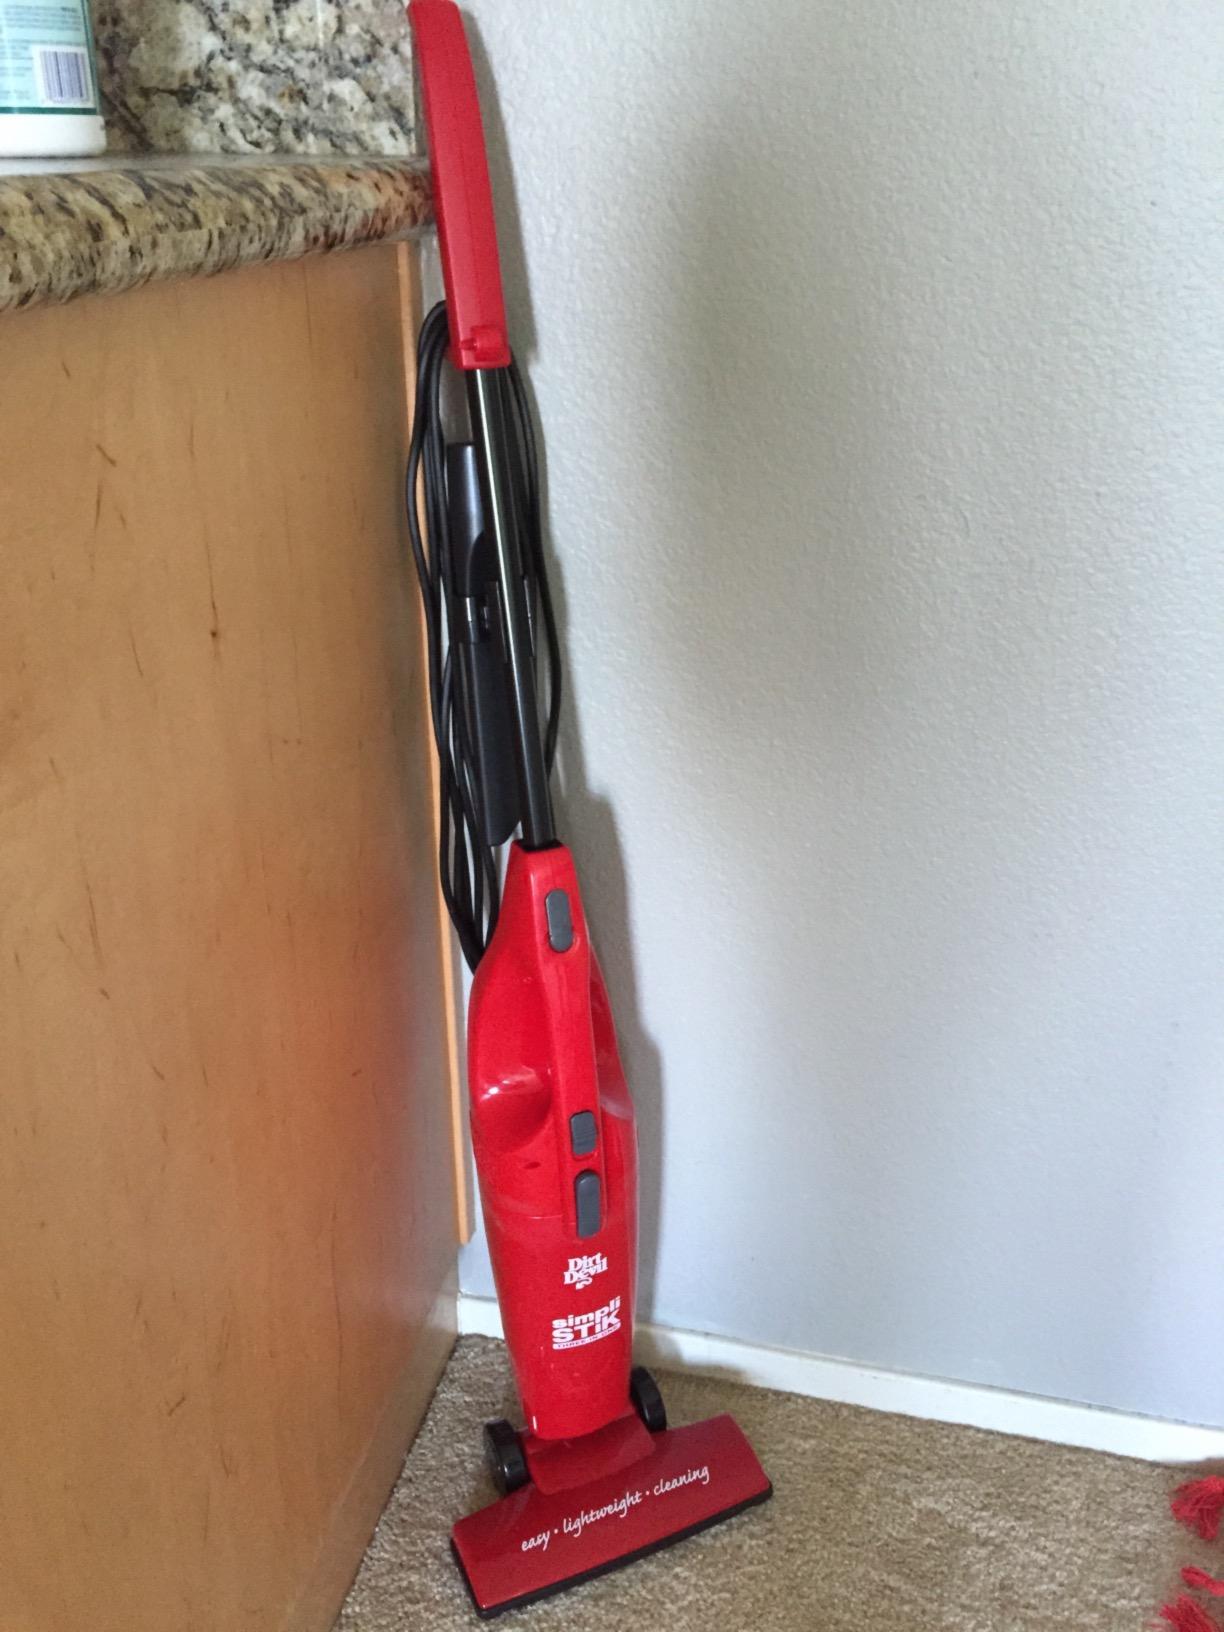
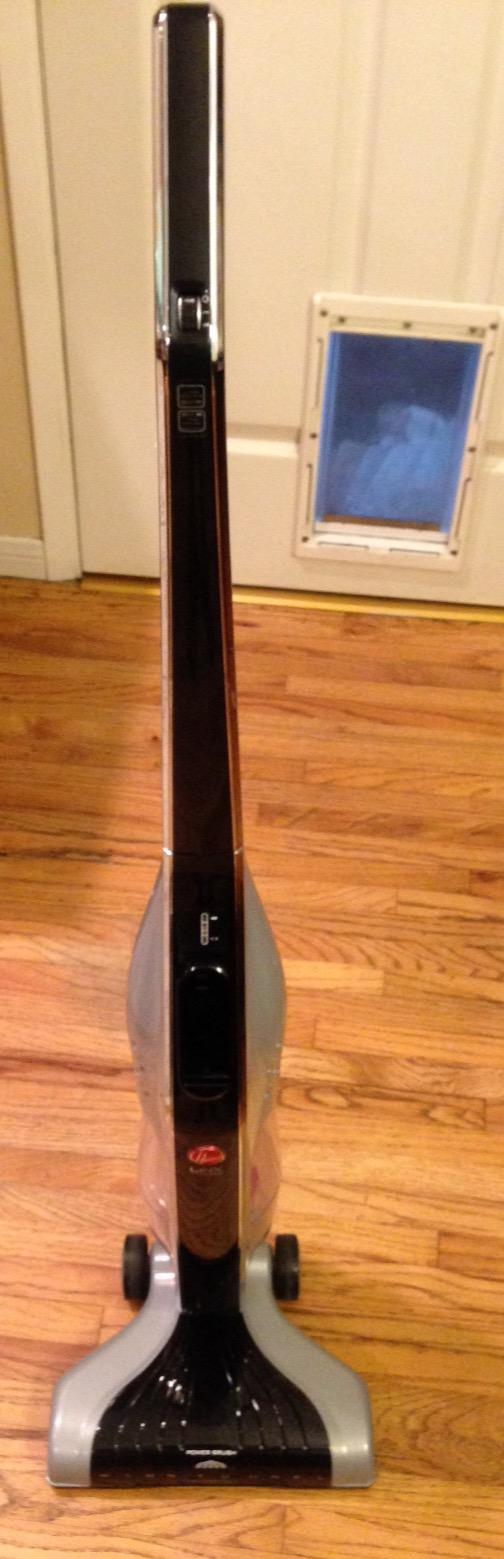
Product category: items_vacuum
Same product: no